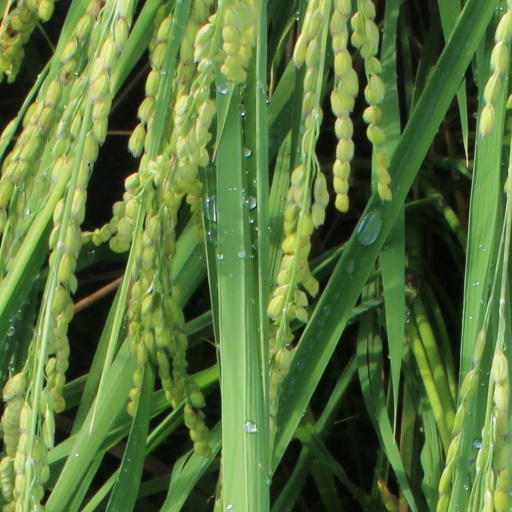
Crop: rice